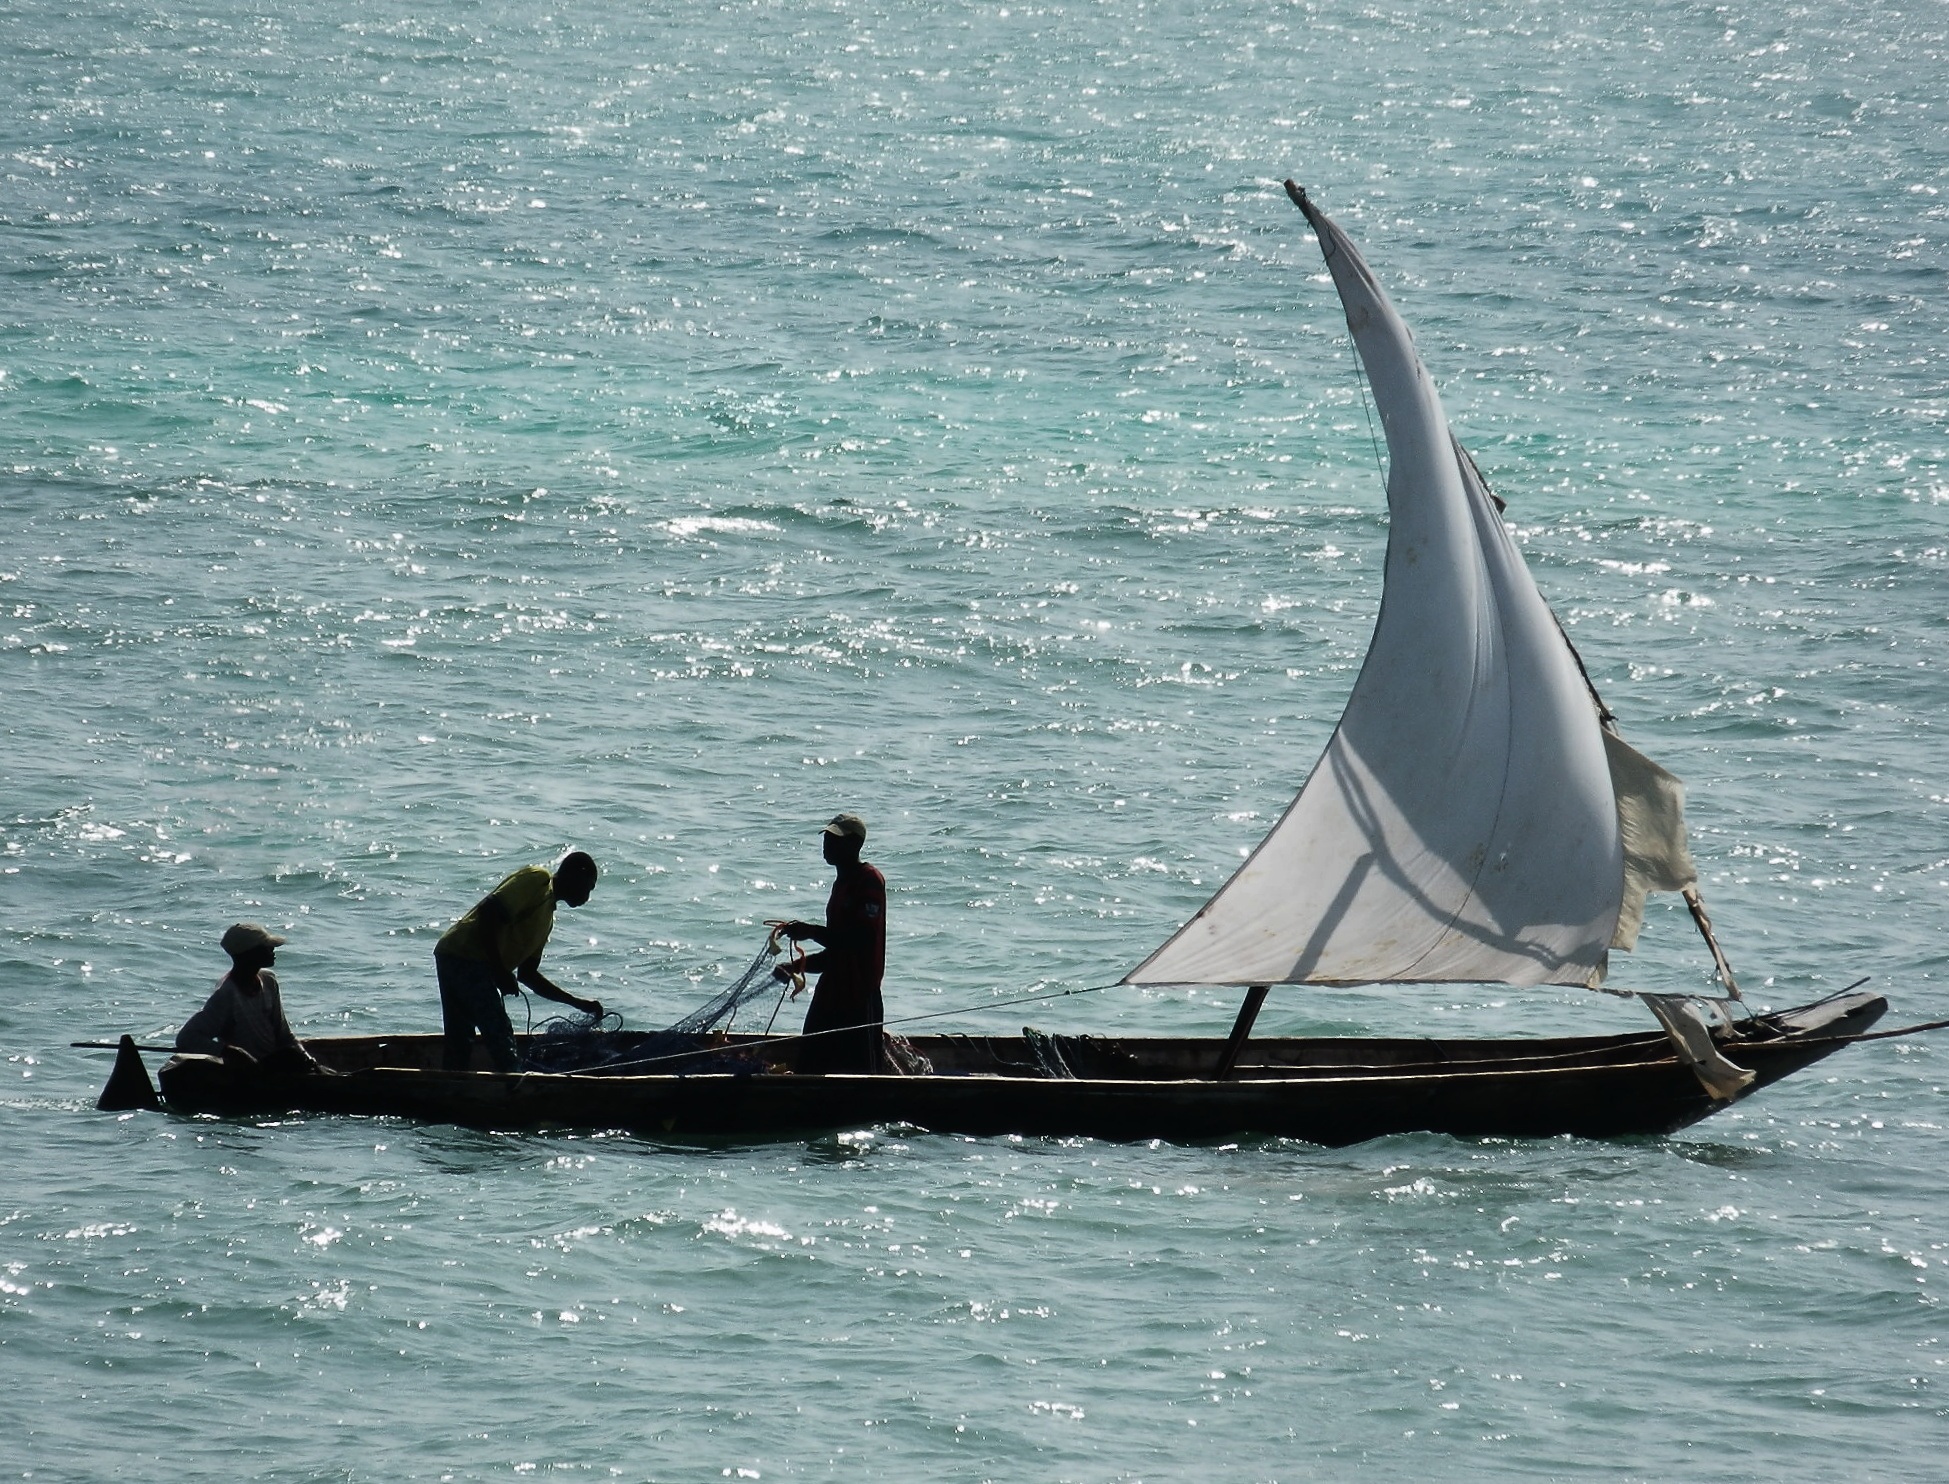
sea, water, boat, ship, vehicle, fishing, sailing, boating, zanzibar, fishermen, watercraft, sailing boat, marine mammal, skiff, watercraft rowing